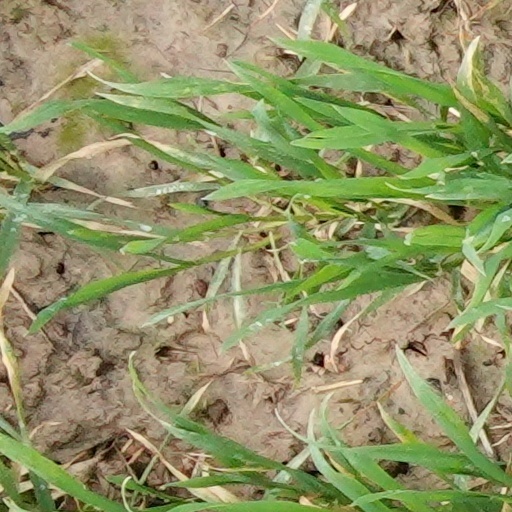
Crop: wheat